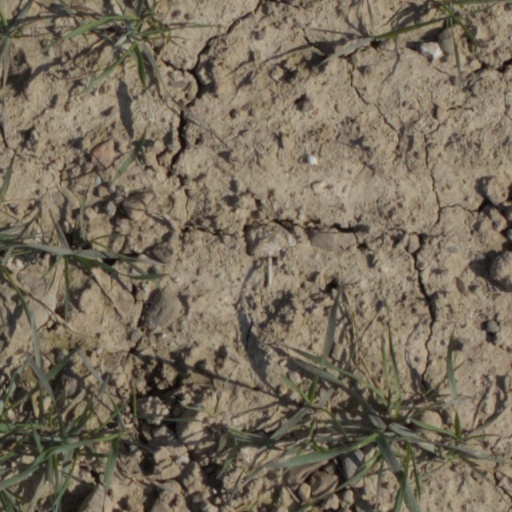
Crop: wheat